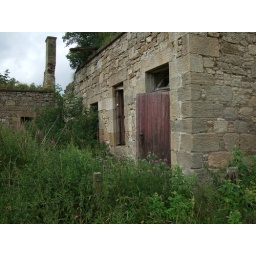
Beside the remains of the old coach house in the Auchenglen, Parish of Carluke, South Lanarkshire.